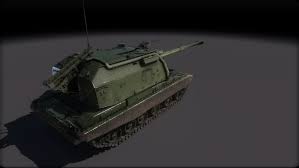
Label: Self Propelled Artillery